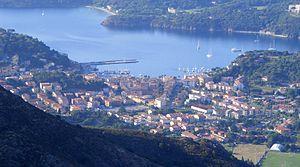
Porto Azzurro est une commune de l'île d'Elbe, province de Livourne région de Toscane en Italie.